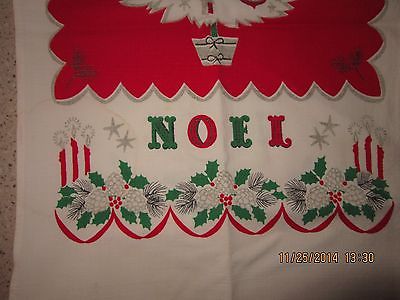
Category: table